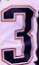
Number: 3